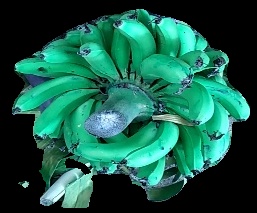
Variety: pachbale
Grade: grade3